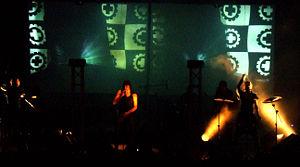
Laibach [ˈlajbax] est un groupe de musique industrielle, expérimentale et avant-gardiste slovène, originaire de Trbovlje. Mêlant influences diverses, c'est l'un des premiers groupes de ce genre musical à avoir atteint une renommée internationale, à l'instar de Ministry. Il doit notamment son succès à une reprise de Live Is Life de Opus, parue sur l'album Opus Dei, publié par le label Mute Records, mais sa renommée dans le milieu industriel remonte à ses débuts.